Istro-Romanians

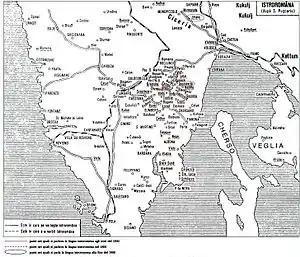
Historical distribution of the Istro-Romanians throughout Istria, western Krk and Croatia proper (Kukuljani) based on toponymy

During the following centuries, people of possible Istro-Romanian ethnicity in and around Istria will continue to be mentioned. In 1181, an abbess of the Patriarchate of Aquileia named Ermelinda reported the appearance of a person named Radul (considered a Romanian name by some) to whom lands have been attributed in what is now the Italian province of Friuli-Venezia Giulia.